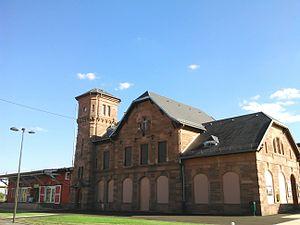
Gare de Mutzig.
La gare de Mutzig est une gare ferroviaire française de la ligne de Strasbourg-Ville à Saint-Dié, située sur le territoire de la commune de Mutzig, dans le département du Bas-Rhin, en région Grand Est.